São Paulo Revolt of 1924

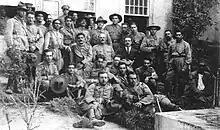

Three loyalist brigades were sent to cut the rebels' rearguard: general Azevedo Costa came from Paraná, João Nepomuceno da Costa from Mato Grosso, and Martins Pereira from Minas Gerais. In response, on 17–19 July the revolutionary command sent three detachments to the Sorocabana, Mogiana, Paulista and Noroeste railways. In addition to these three, smaller groups of sergeants and civilian allies occupied several municipalities. At the end of the month, the rebels occupied the triangle between São Paulo, Campinas and Sorocaba, as well as a cone towards Bauru and Araraquara.